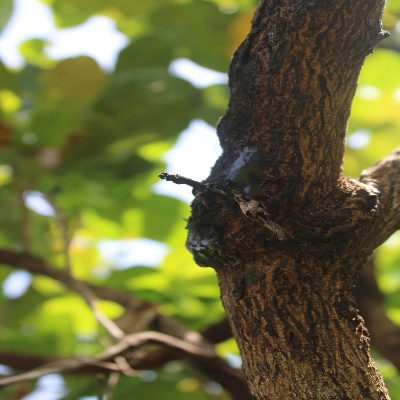
Crop: Cashew
Condition: gumosis